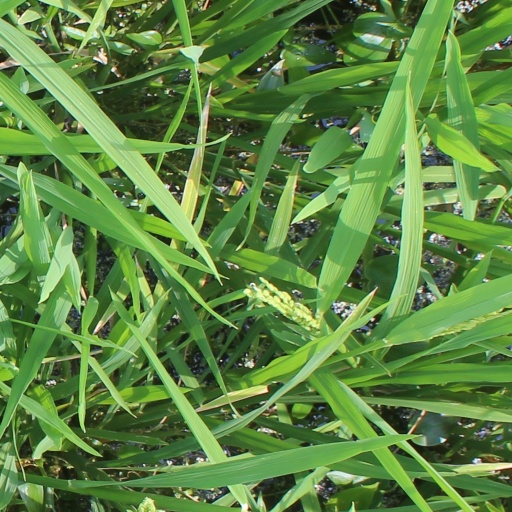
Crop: rice